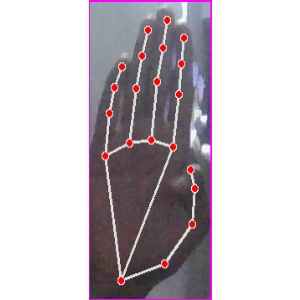
अक्षर: झ